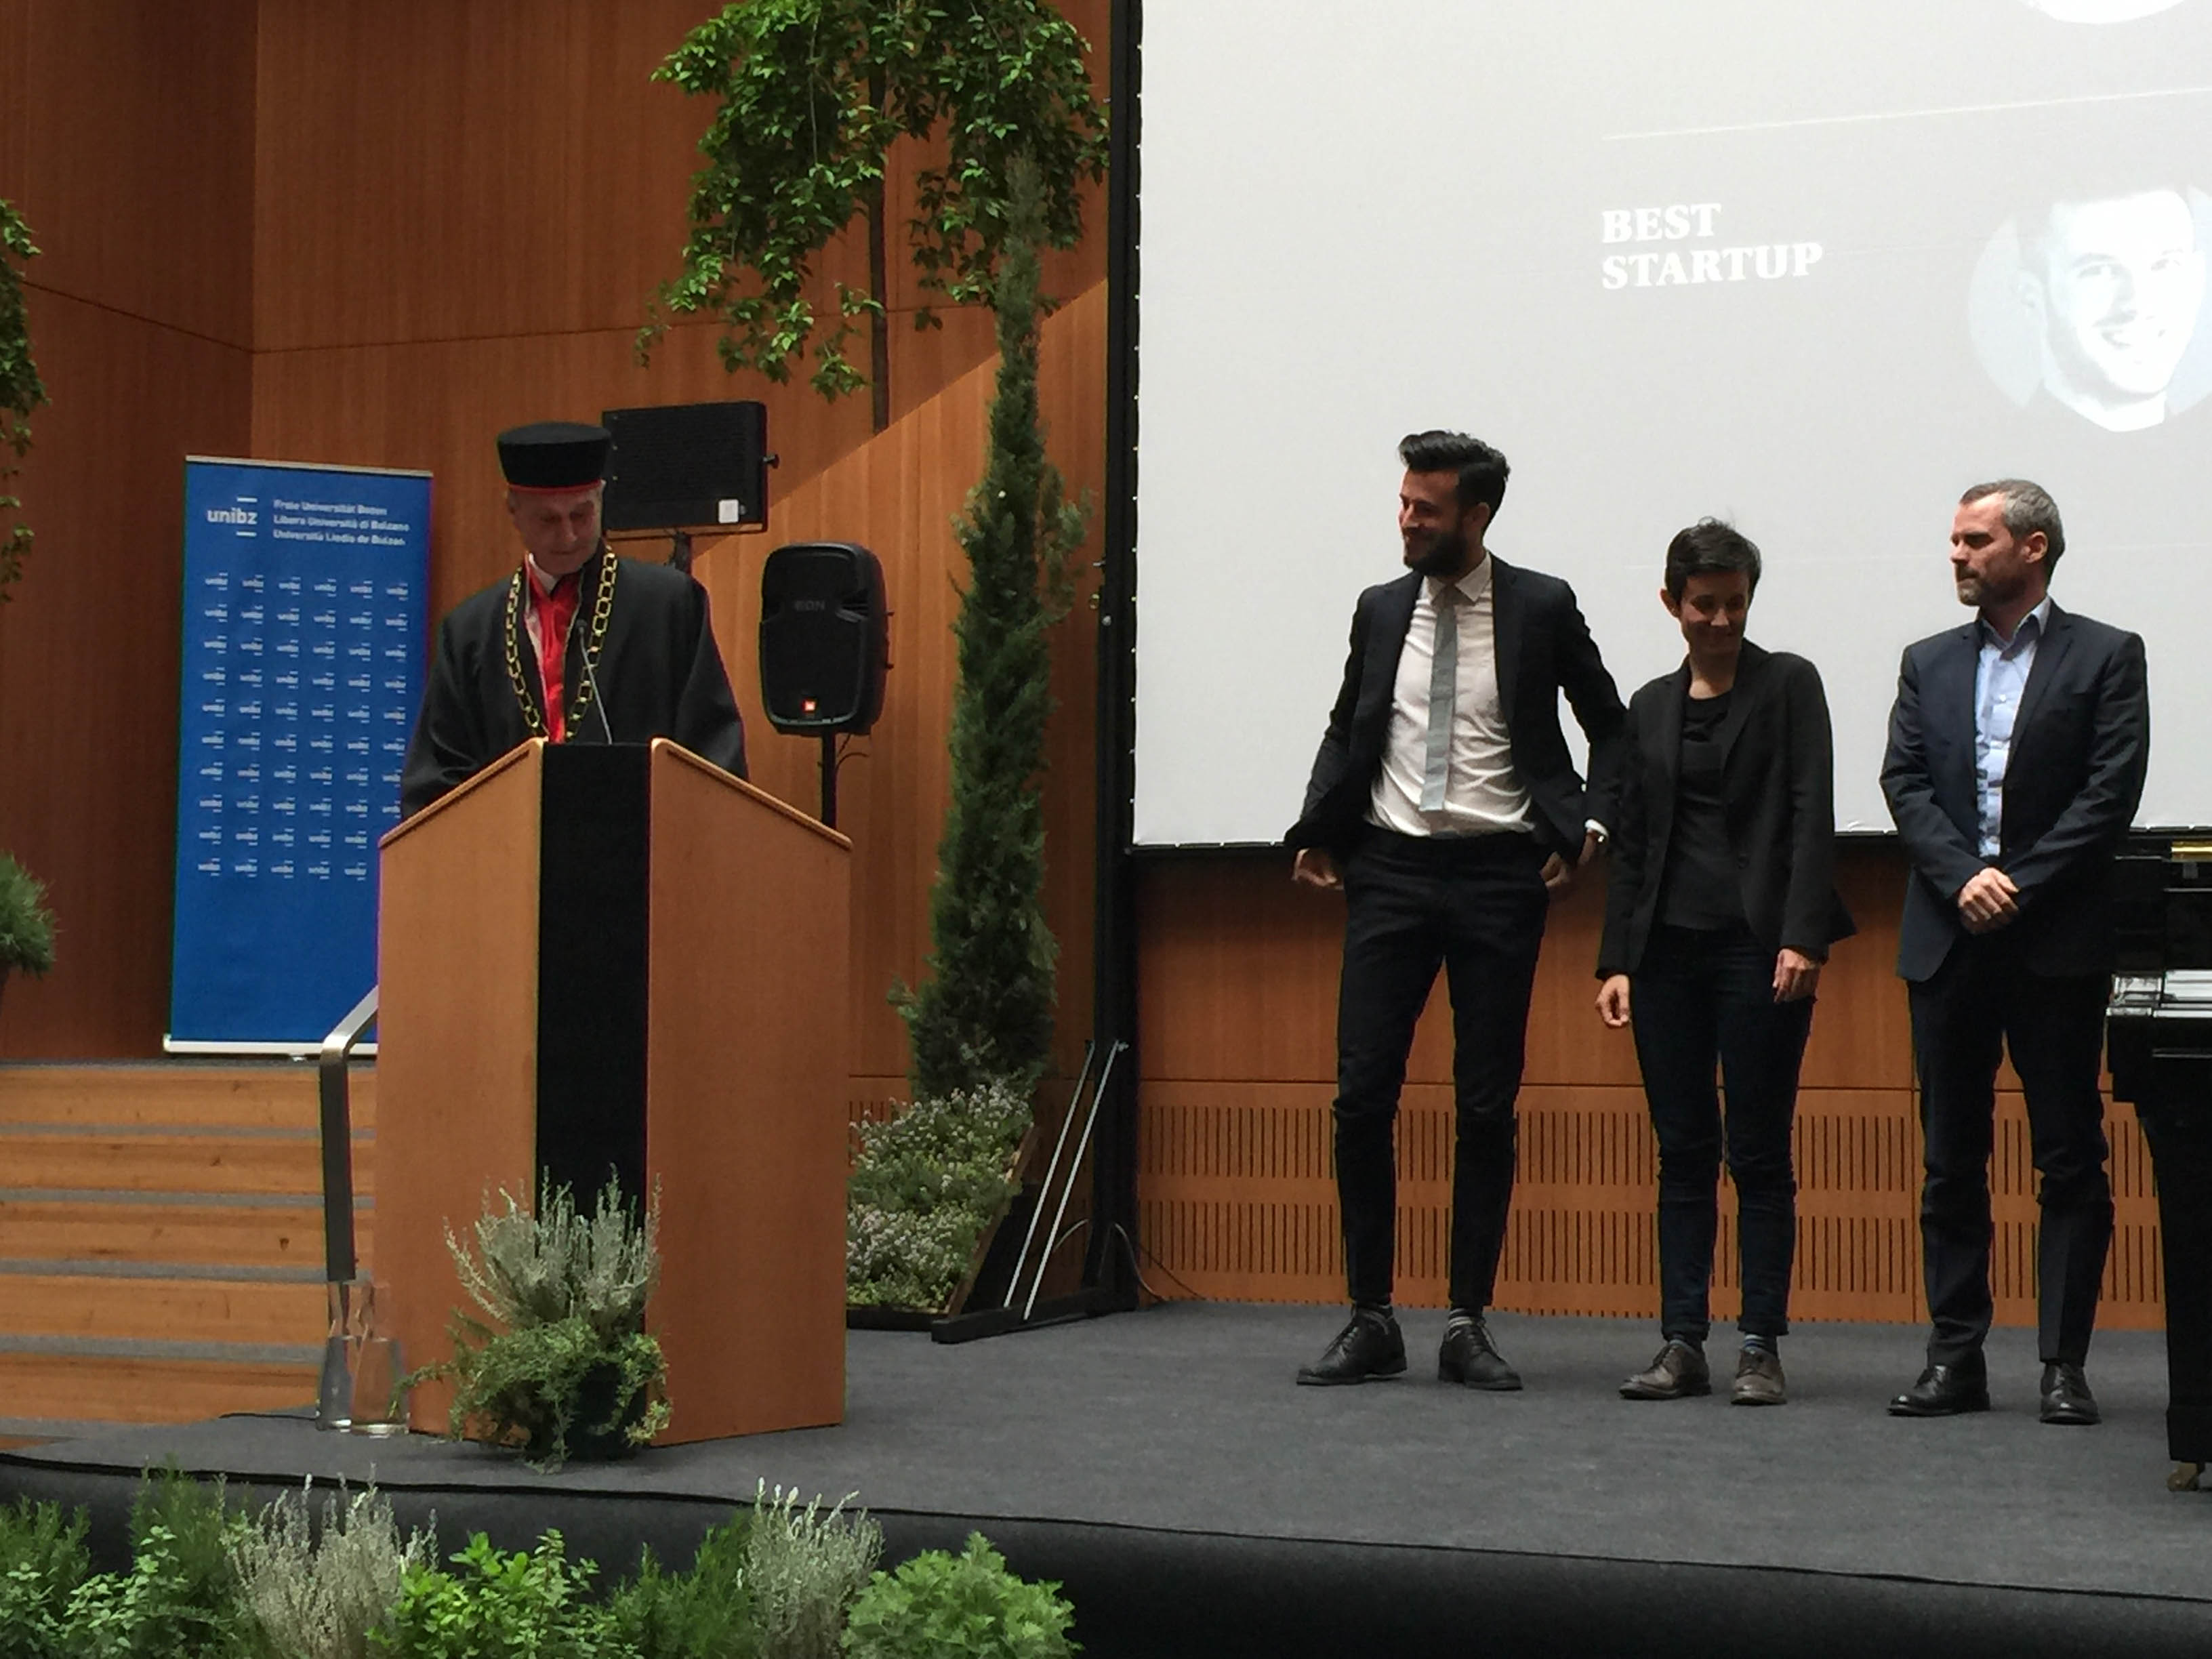
plant, event, public relations